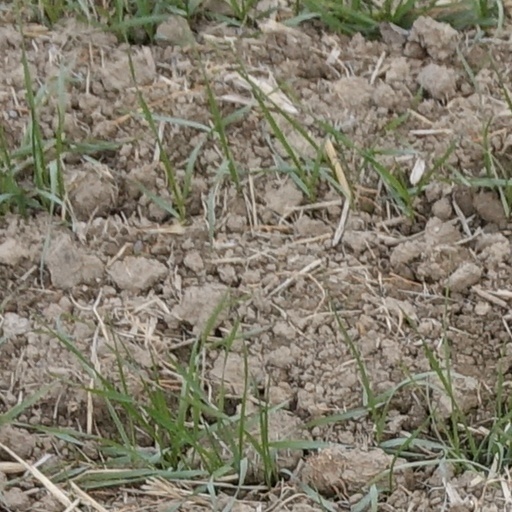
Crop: wheat